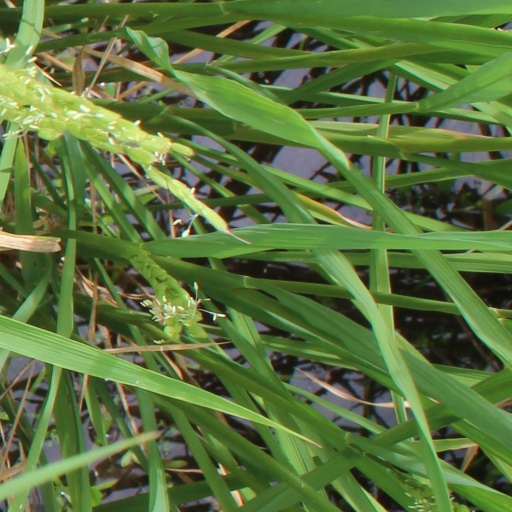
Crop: rice